Penn State School of Hospitality Management

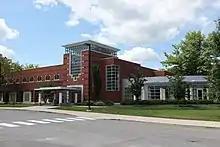
Mateer Building- Penn State School of Hospitality Management

The School of Hospitality Management is located in the Mateer Building on the northwest corner of Penn State's University Park campus near the intersection of Atherton Street and Park Avenue. Mateer was completed in 1993 and is named after A. Laura Mateer and her husband M.C. "Matty" Mateer in whose memory she had donated $1.5 million to the School. Mateer is the host to Cafe Laura, the Career Center, conference rooms, faculty offices, a computer laboratory and classrooms.